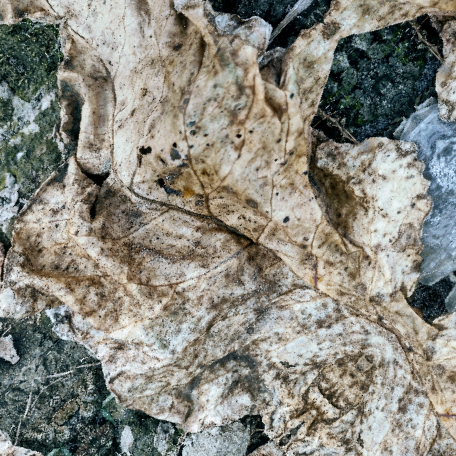
Label: Downy Mildew